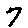
Label: 7